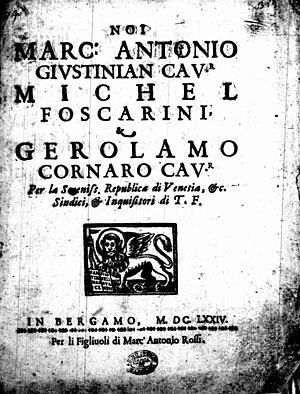
Marcantonio Giustinian est le 107ᵉ doge de Venise. Élu en 1684, son dogat dure jusqu'en 1688.